MS Europic Ferry

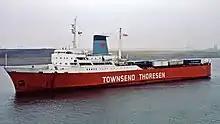
"Europic Ferry" at Rotterdam in 1979

The "Europic Ferry" was built as hull number 2025 at the Neptune Yard of Swan Hunter at Walker on the River Tyne and was launched on 3 October 1967. A roll-on/roll-off car ferry, as-built she had a gross tonnage of 4,190 and a deadweight tonnage of 2,740. She measured in length, in beam and had a draught of . She was fitted with two SEMT Pielstick 4-stroke single-acting diesel engines that were installed by Lindholmens and had a maximum speed of 19.25 knots. She also had stabilisers and a bow thruster.